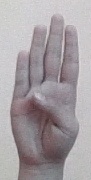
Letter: kaaf